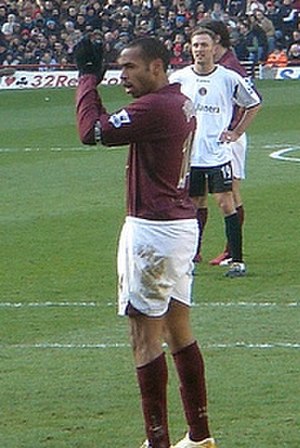
PFA Player of the Year / Winners
Thierry Henry was the first player to win the award in two consecutive seasons.
The Professional Footballers' Association Players' Player of the Year er en pris givet til den fodboldspiller der har klaret sig bedst i England. Prisen startede med at blive uddelt i 1973-74, og vinderen bliver valgt mellem alle fodboldspillere i England af Professional Footballers' Association. Den første vinder af prisen var Leeds United-forsvareren Norman Hunter. Den nuværende holder er Mohamed Salah fra Liverpool. De er også en pris kaldet PFA Young Player of the Year. Det er for spillere under 23 år, de unge spillere har stadig mulighed for at vinde senior-prisen. Så de kan godt både vinde ungdoms-prisen og senior-prisen sammen år.